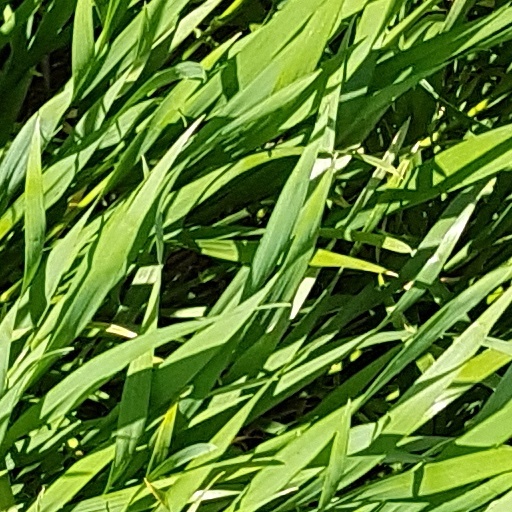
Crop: wheat